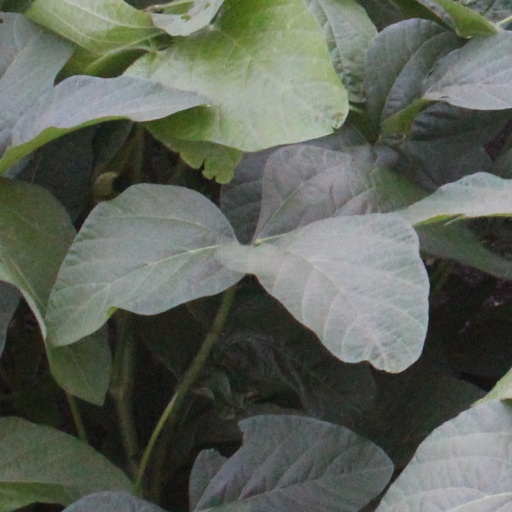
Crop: soybean